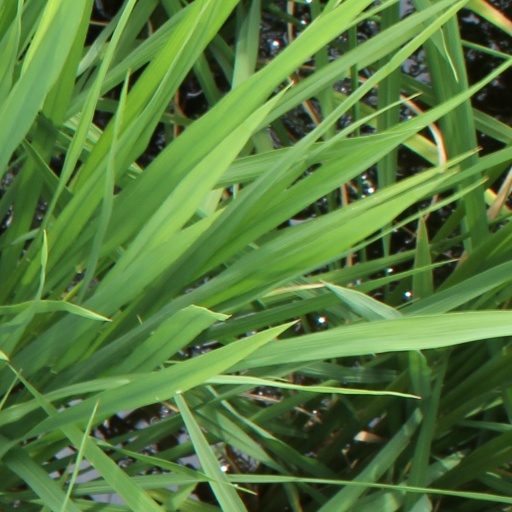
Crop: rice